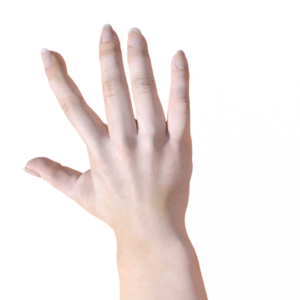
Label: paper